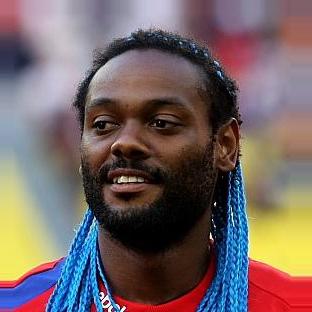
Age: 24